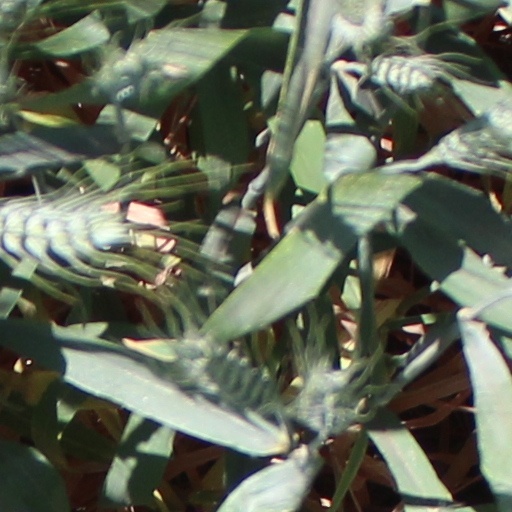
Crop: wheat